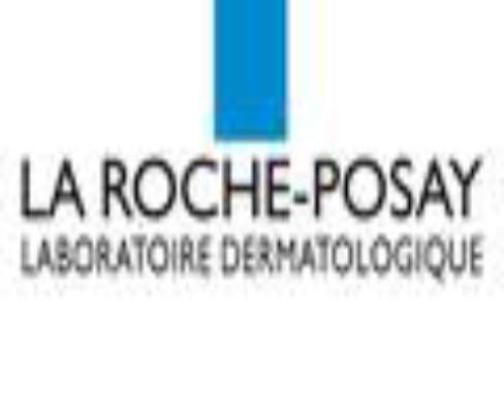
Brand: la roche-posay
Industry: Necessities